Sylvia Payne

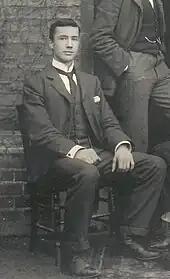
John Ernest Payne

In 1908 she married John Ernest Payne, a surgeon who had rowed for Cambridge in the Boat Race in 1899 and 1900, and stroked the winning Leander Club four in the Stewards' Challenge Cup at Henley Royal Regatta in 1900. One son Kenneth Payne became an Olympic rower, and another Anthony Monck-Mason Payne became a professor of medicine at Yale University and an Assistant Director of WHO. Her brother, Henry Monck-Mason Moore, was Governor General of Ceylon.